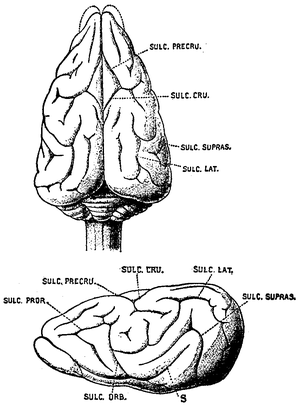
Le ratel, aussi appelé zorille du Cap, est un mustélidé répandu dans la région allant du Nord de l’Inde à la Péninsule arabique, et dans toute l’Afrique subsaharienne à l'exception de Madagascar. Il est réputé pour son comportement féroce et particulièrement tenace et pour son endurance. C'est la seule espèce actuelle du genre Mellivora.